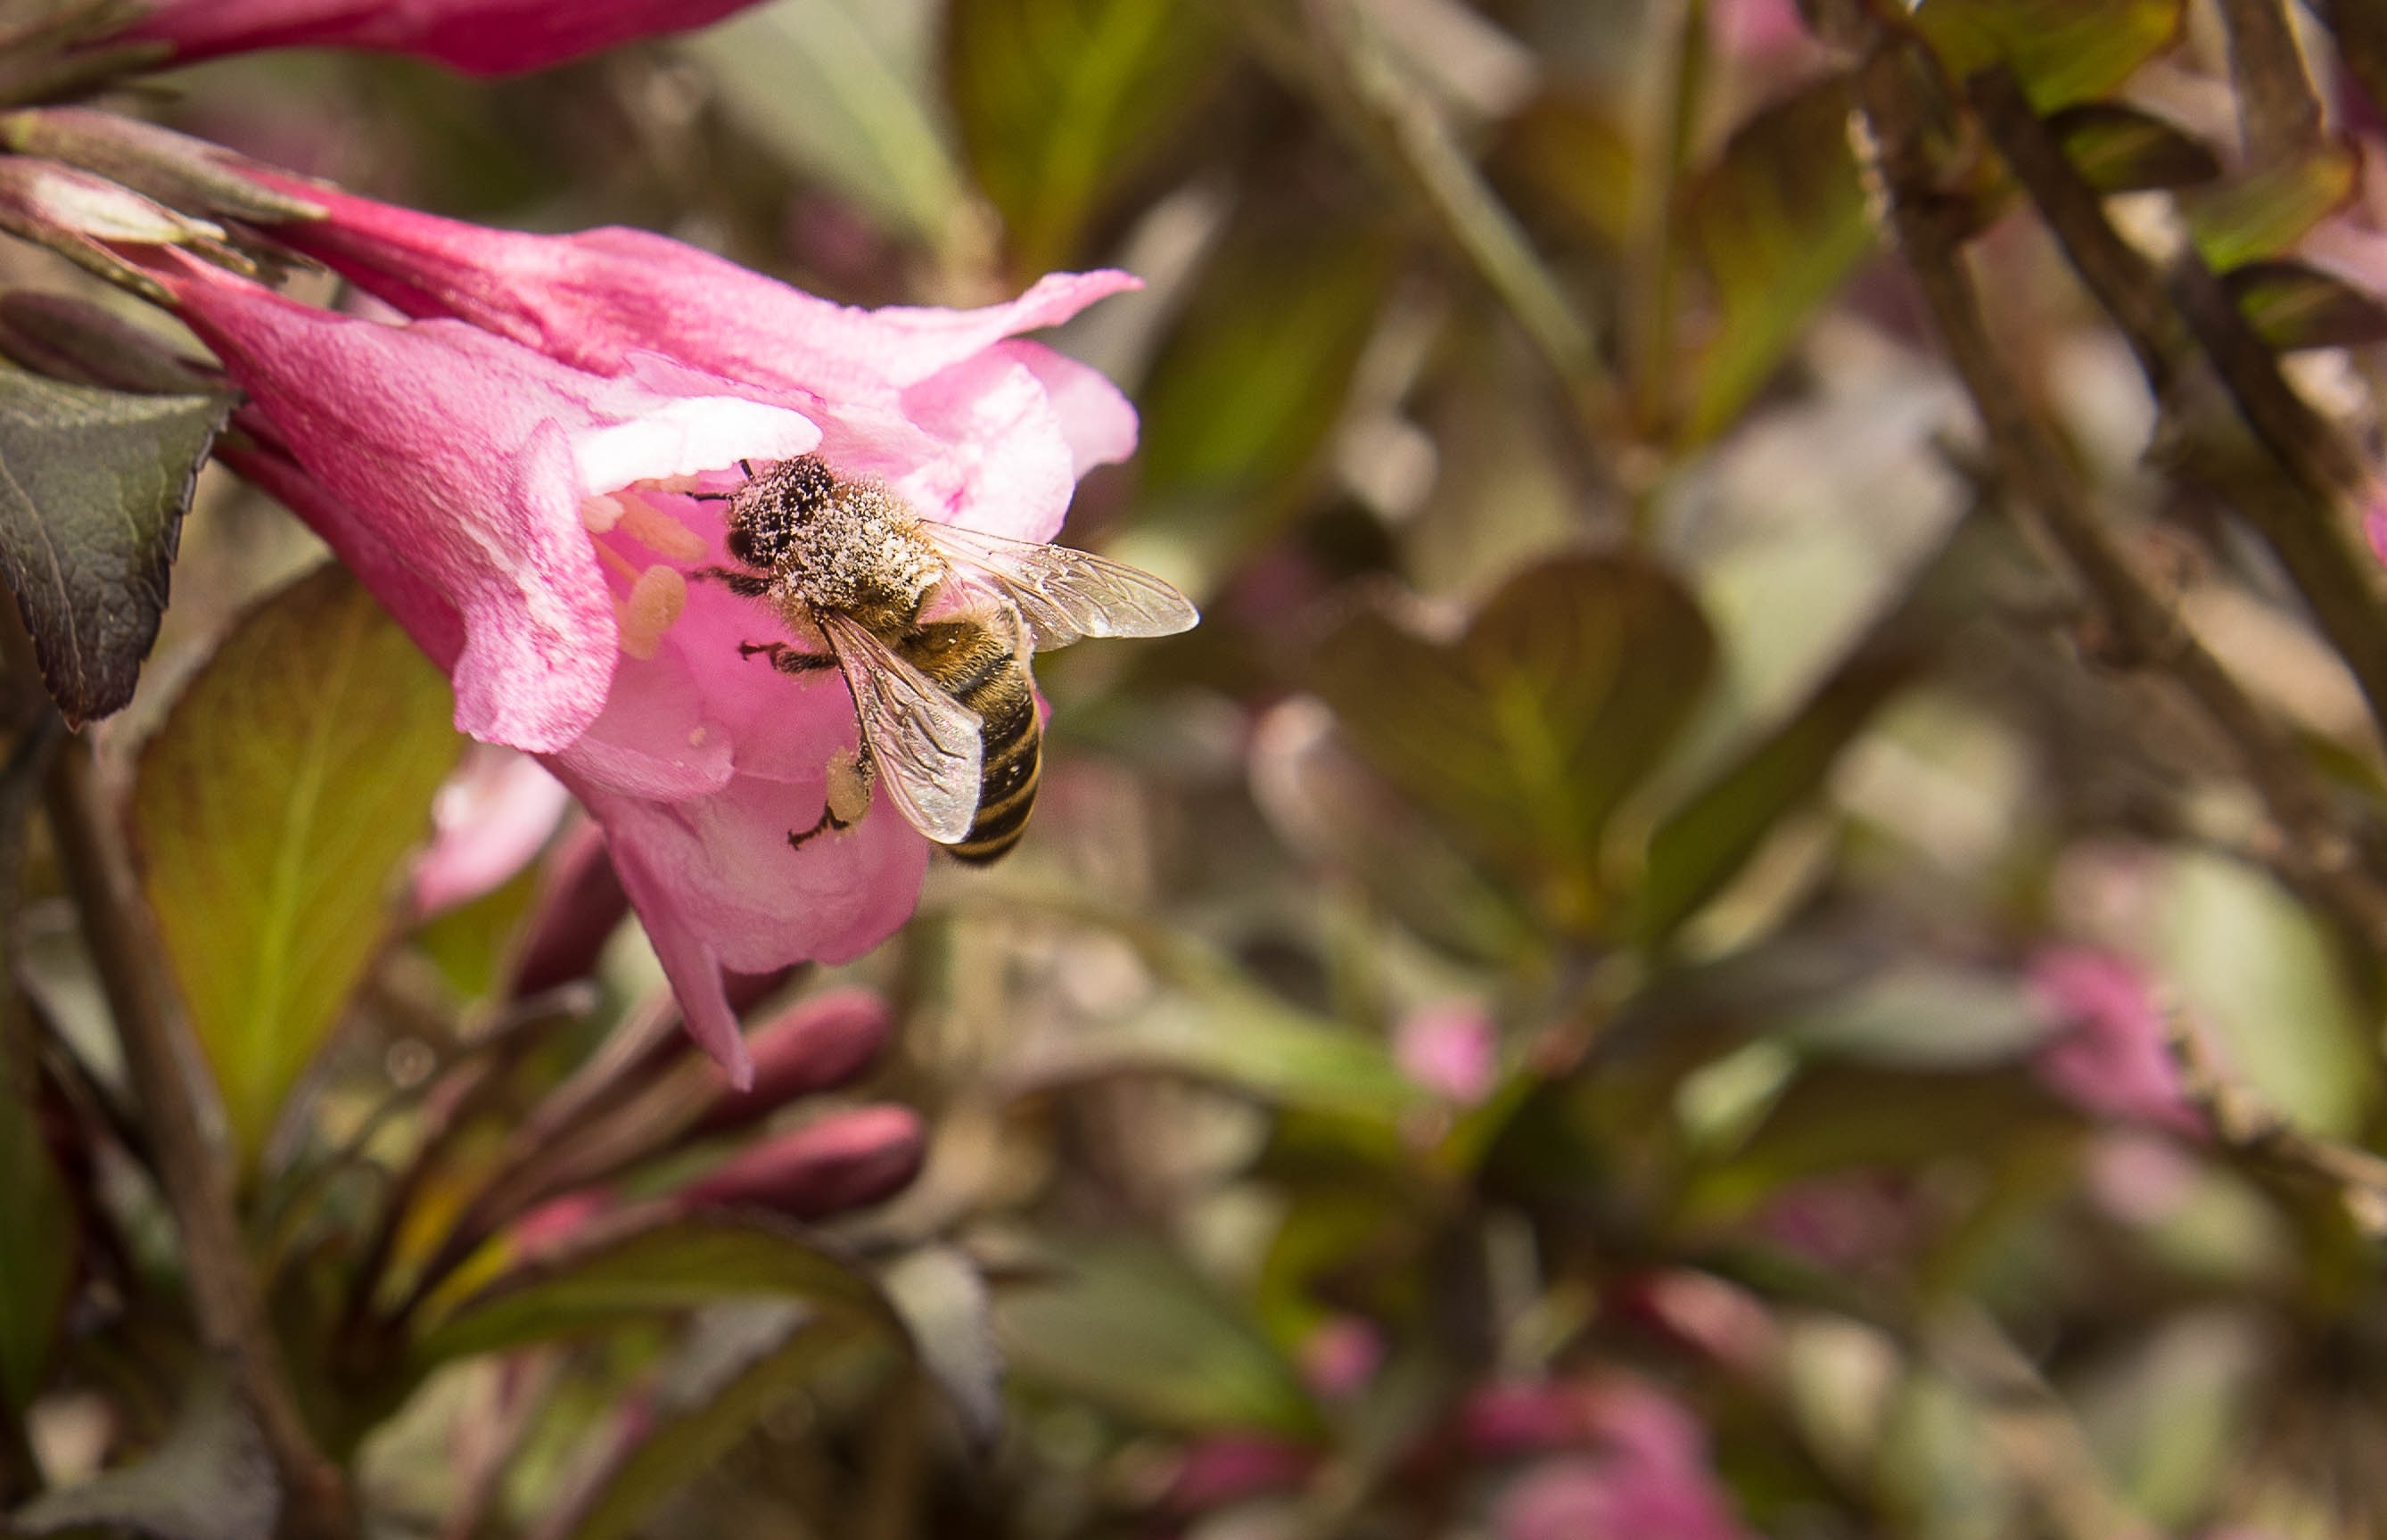
blossom, plant, leaf, flower, petal, bloom, insect, macro, botany, flora, fauna, invertebrate, sprinkle, wildflower, close up, shrub, bee, nectar, macro photography, flowering plant, pollinator, bien, land plant, membrane winged insect